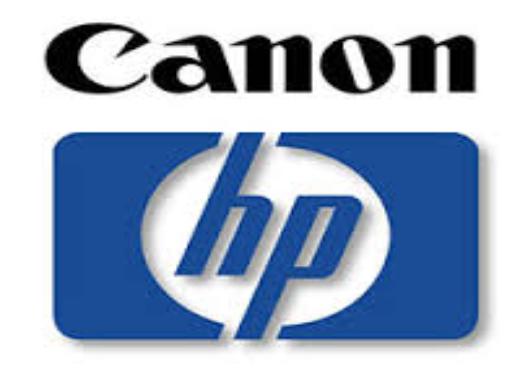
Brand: Canon
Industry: Electronic